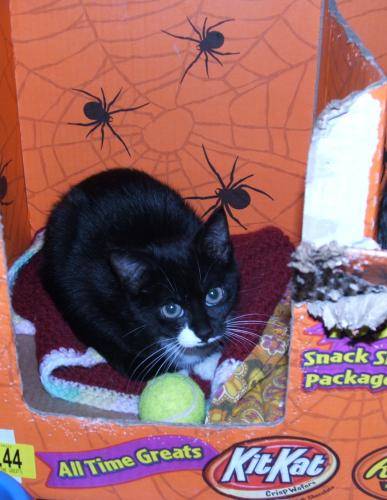
Label: cat